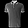
Label: T - shirt / top